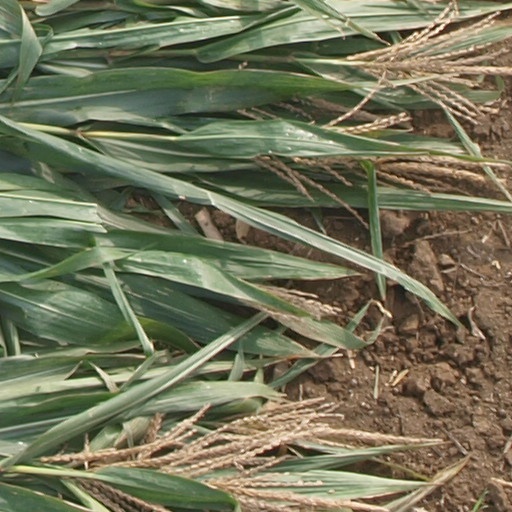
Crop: maize; corn